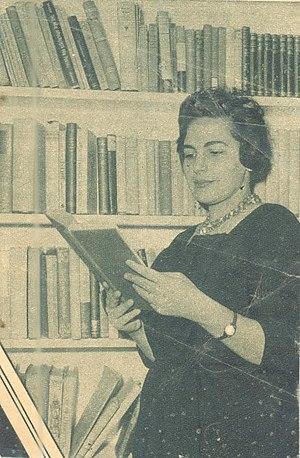
Latifa al-Zayyat est une écrivaine égyptienne née le 8 août 1923 et décédée le 10 septembre 1996, célèbre pour son roman The Open Door, qui a remporté la première édition du prix Naguib Mahfouz pour la littérature.